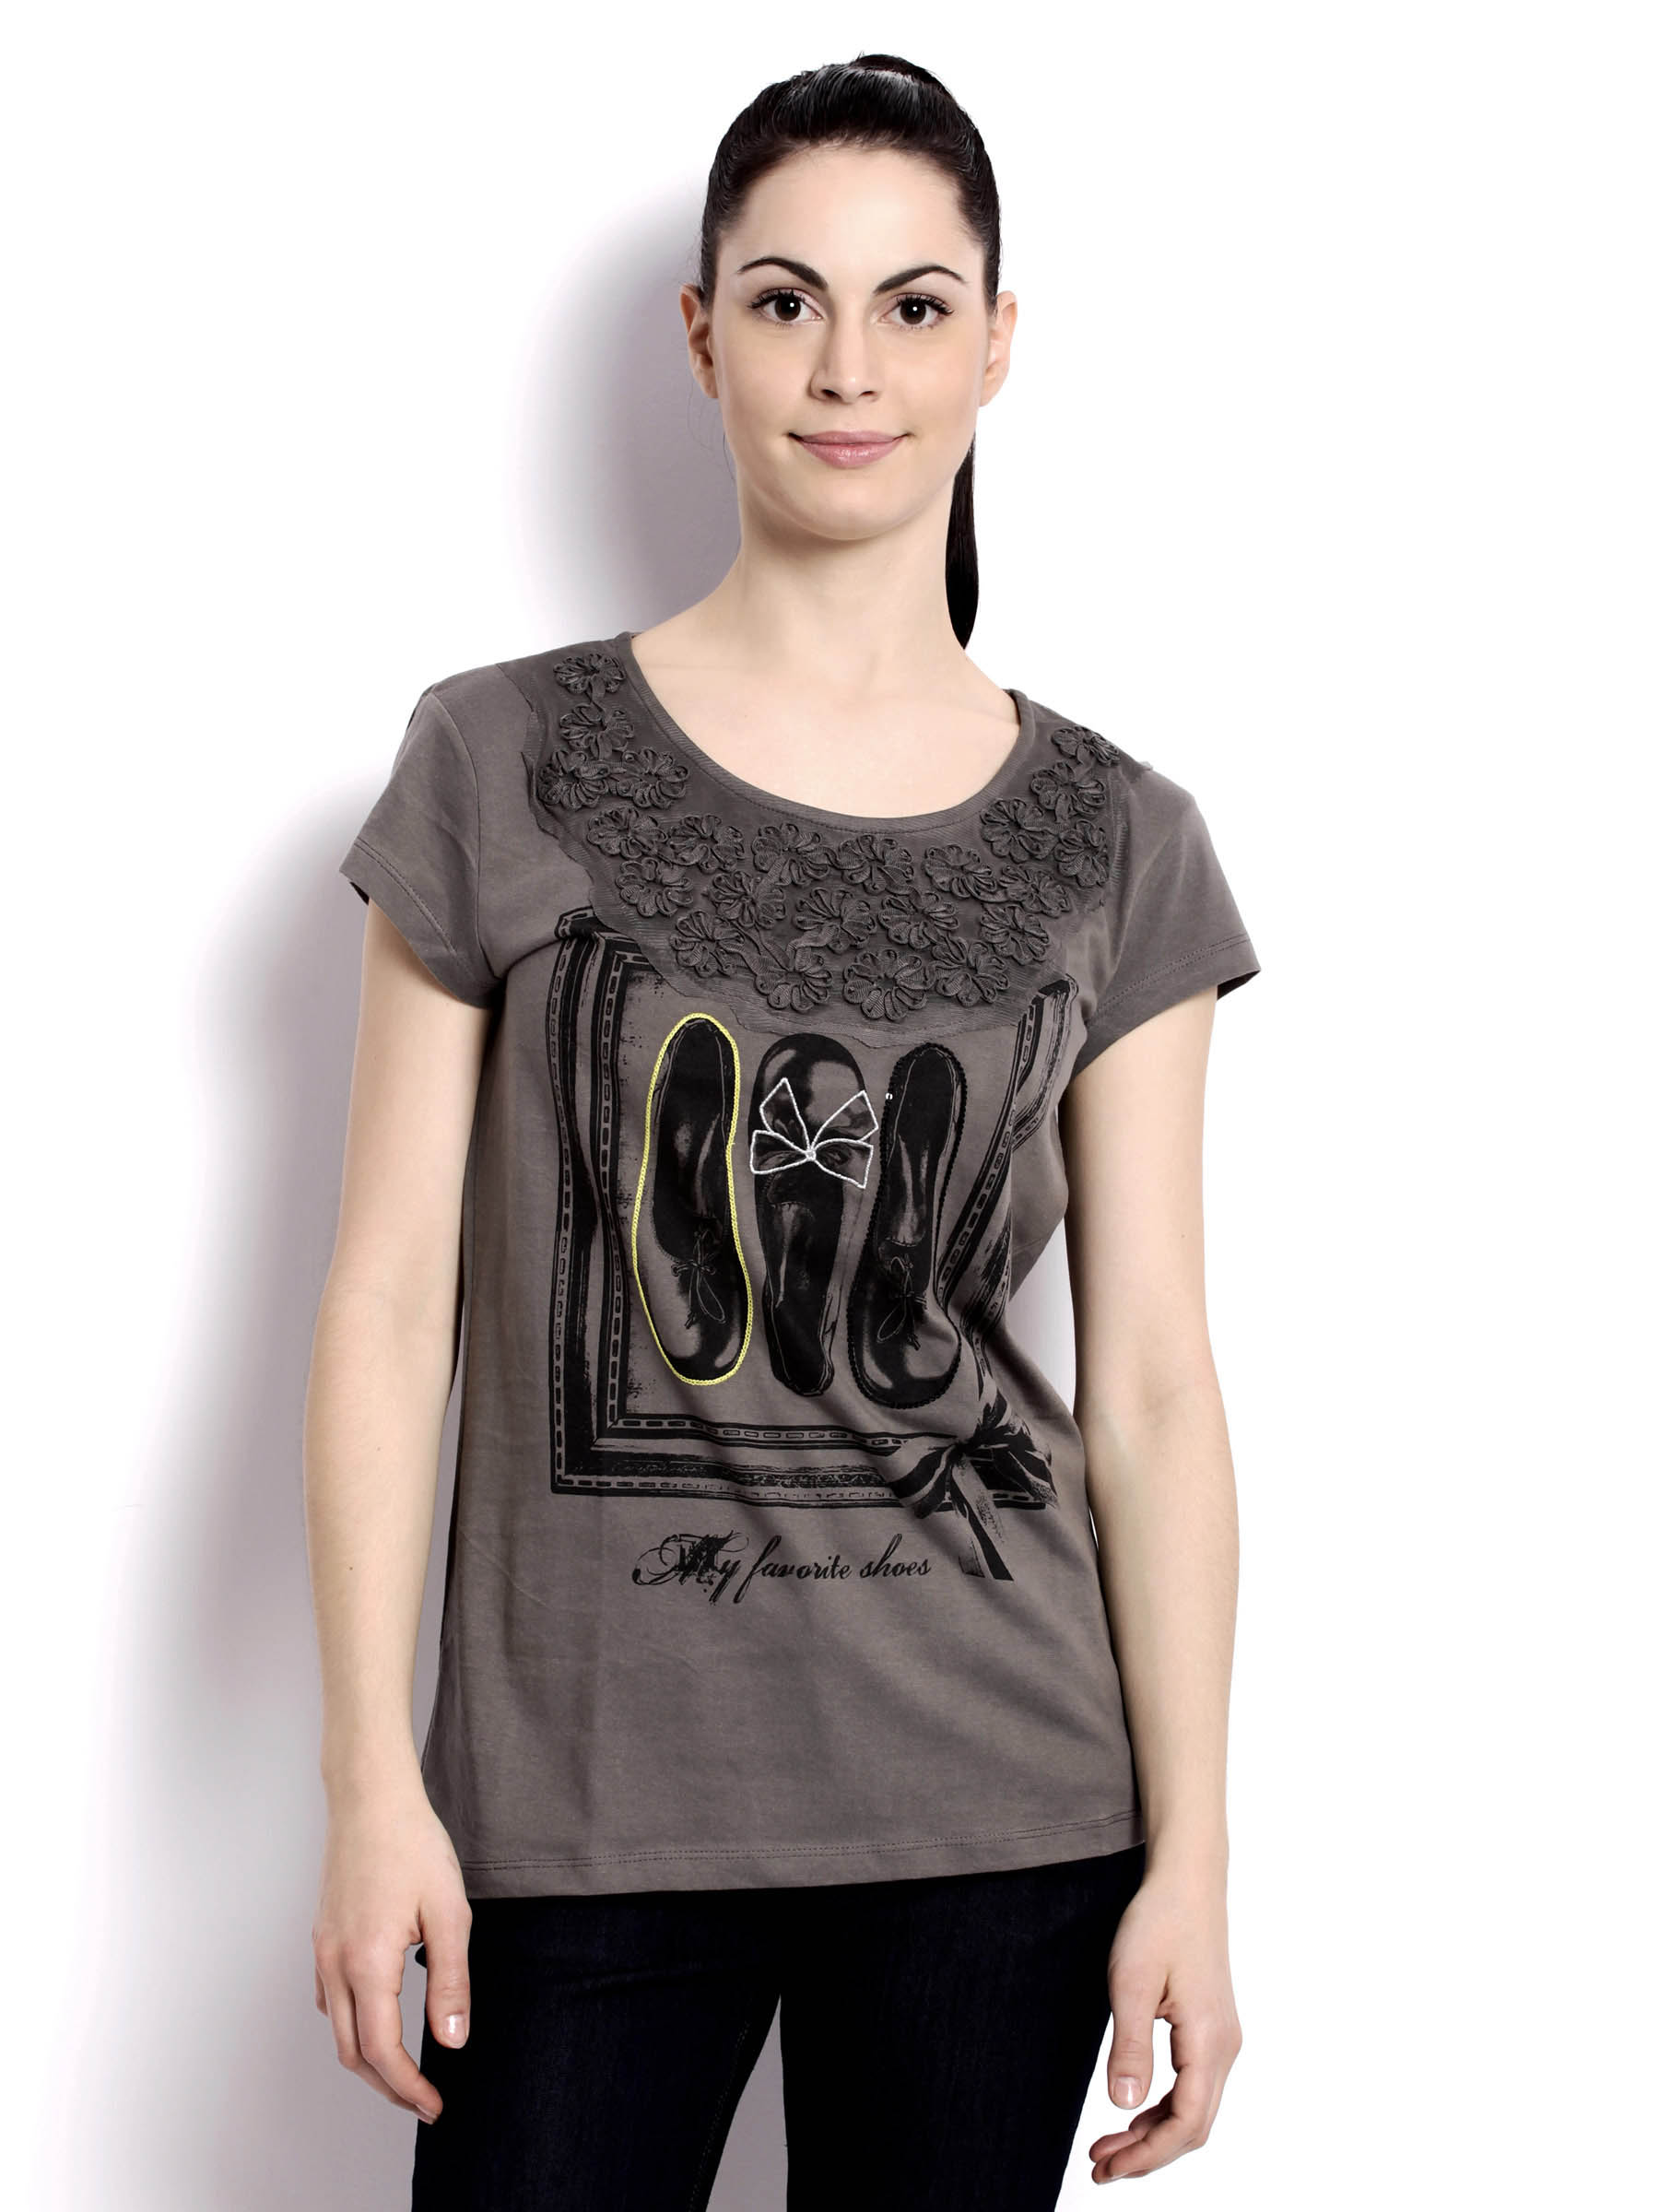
United Colors of Benetton Women Light Winter Pink Tops
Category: Apparel / Topwear / Tops
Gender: Women
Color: Pink
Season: Fall 2011
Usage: Casual